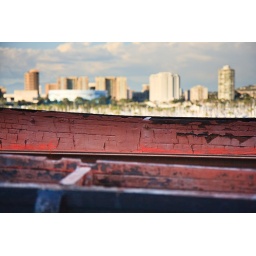
From the deck of the Queen Mary, a weathered wooden life boat is in the foreground and downtown Long Beach is in the distance.